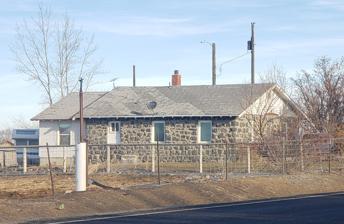
Building: O. J. Daniels House
Country: United States of America
Year built: 1929
Historic house in Idaho, United States United States historic place O. J. Daniels House U.S. National Register of Historic Places Show map of Idaho Show map of the United States Nearest city Jerome, Idaho Coordinates 42°39′16″N 114°31′4″W / 42.65444°N 114.51778°W / 42.65444; -114.51778 Area 2 acres (0.81 ha) Built c. 1928 ( 1928 ) MPS Lava Rock Structures in South Central Idaho TR NRHP reference No. 83002325 Added to NRHP September 8, 1983 The O. J. Daniels House is a historic house located 4.75 miles (7.64 km) south of Jerome , Idaho . The lava rock house was constructed circa 1928 for farmer O. J. Daniels. While the home's craftsmanship resembles works by stonemason Marland Cox, its builder has not been determined. The home's vernacular design features symmetrical windows topped by flat rock arches, a stone lintel above the front door, and a gable roof . The house was added to the National Register of Historic Places on September 8, 1983. References